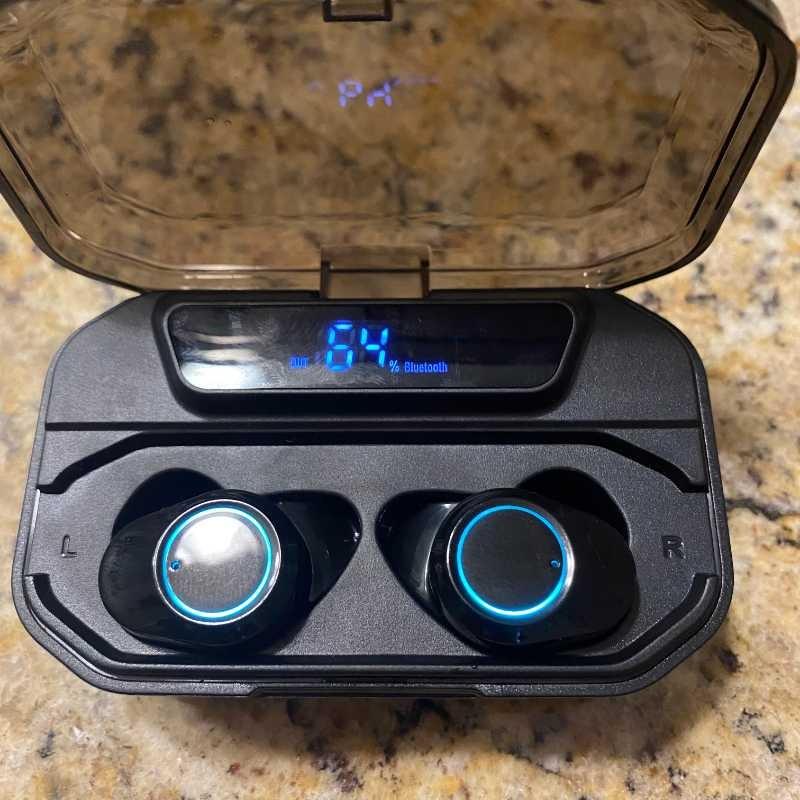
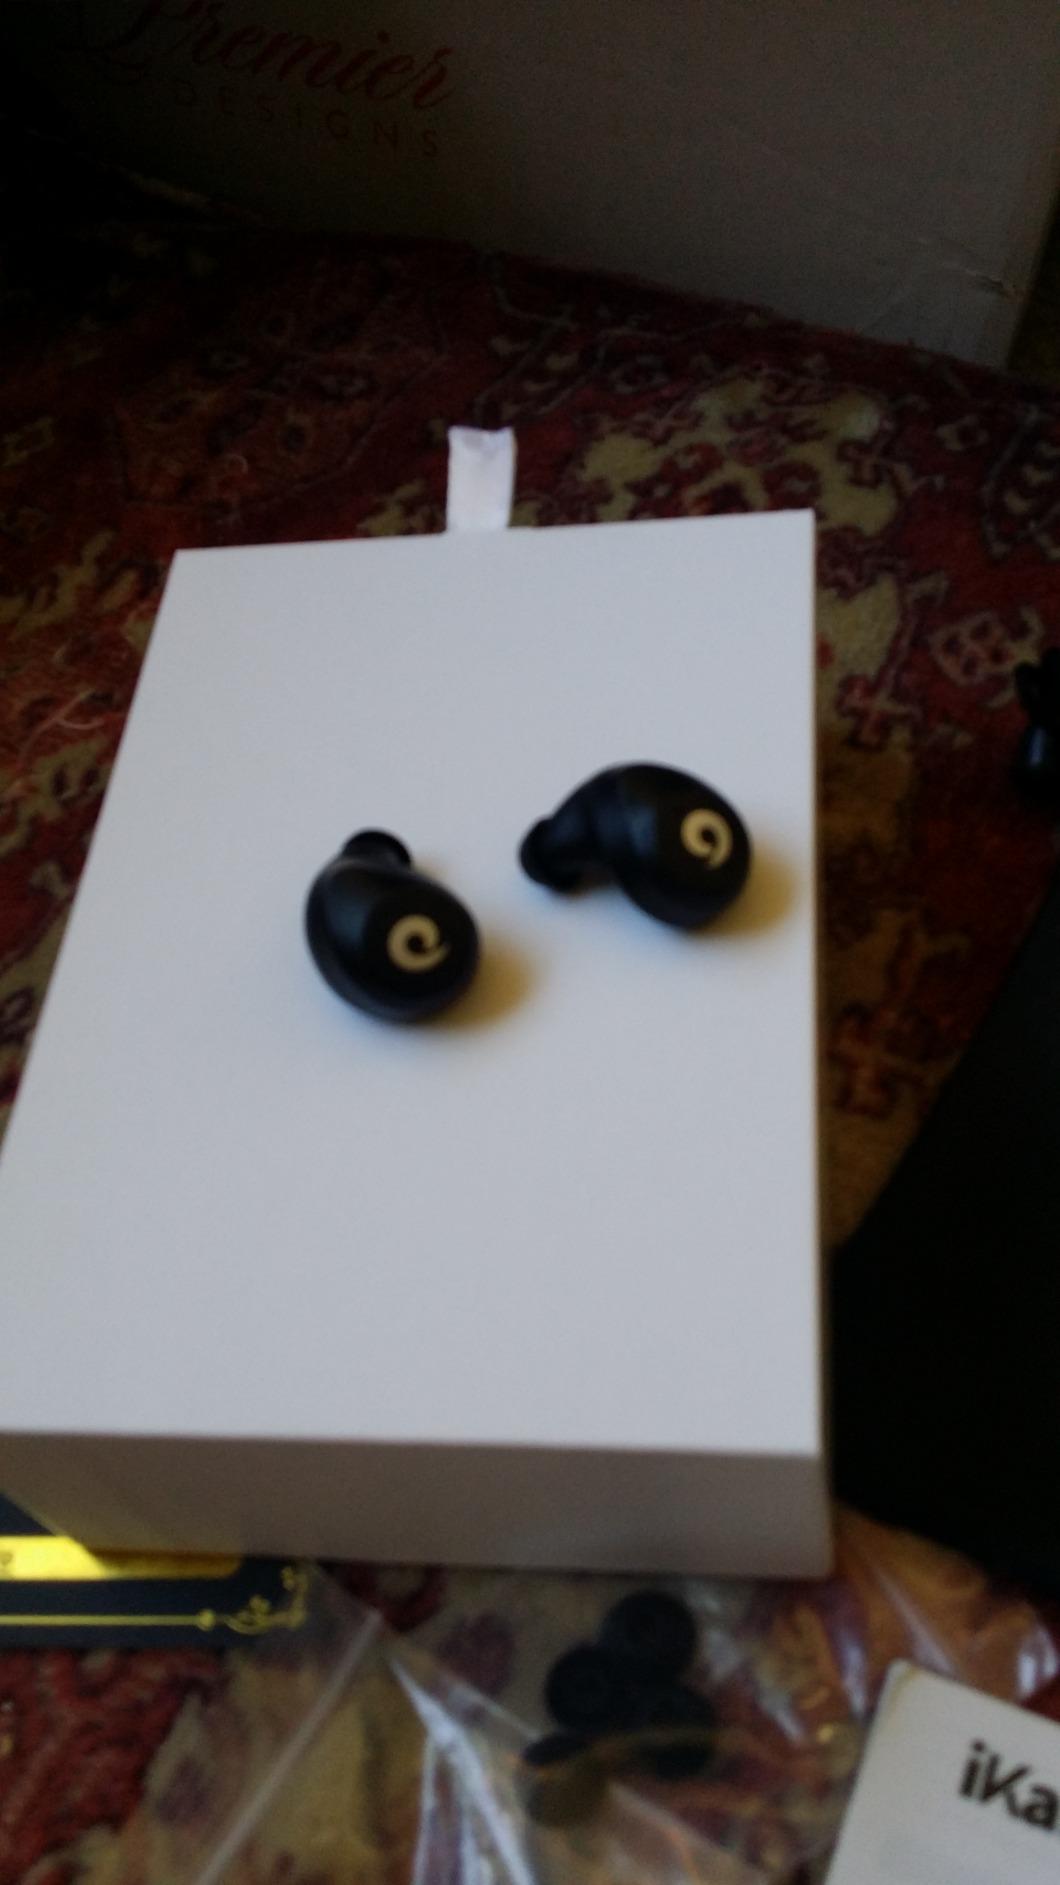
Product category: earbuds
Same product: no